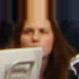
Age: 29